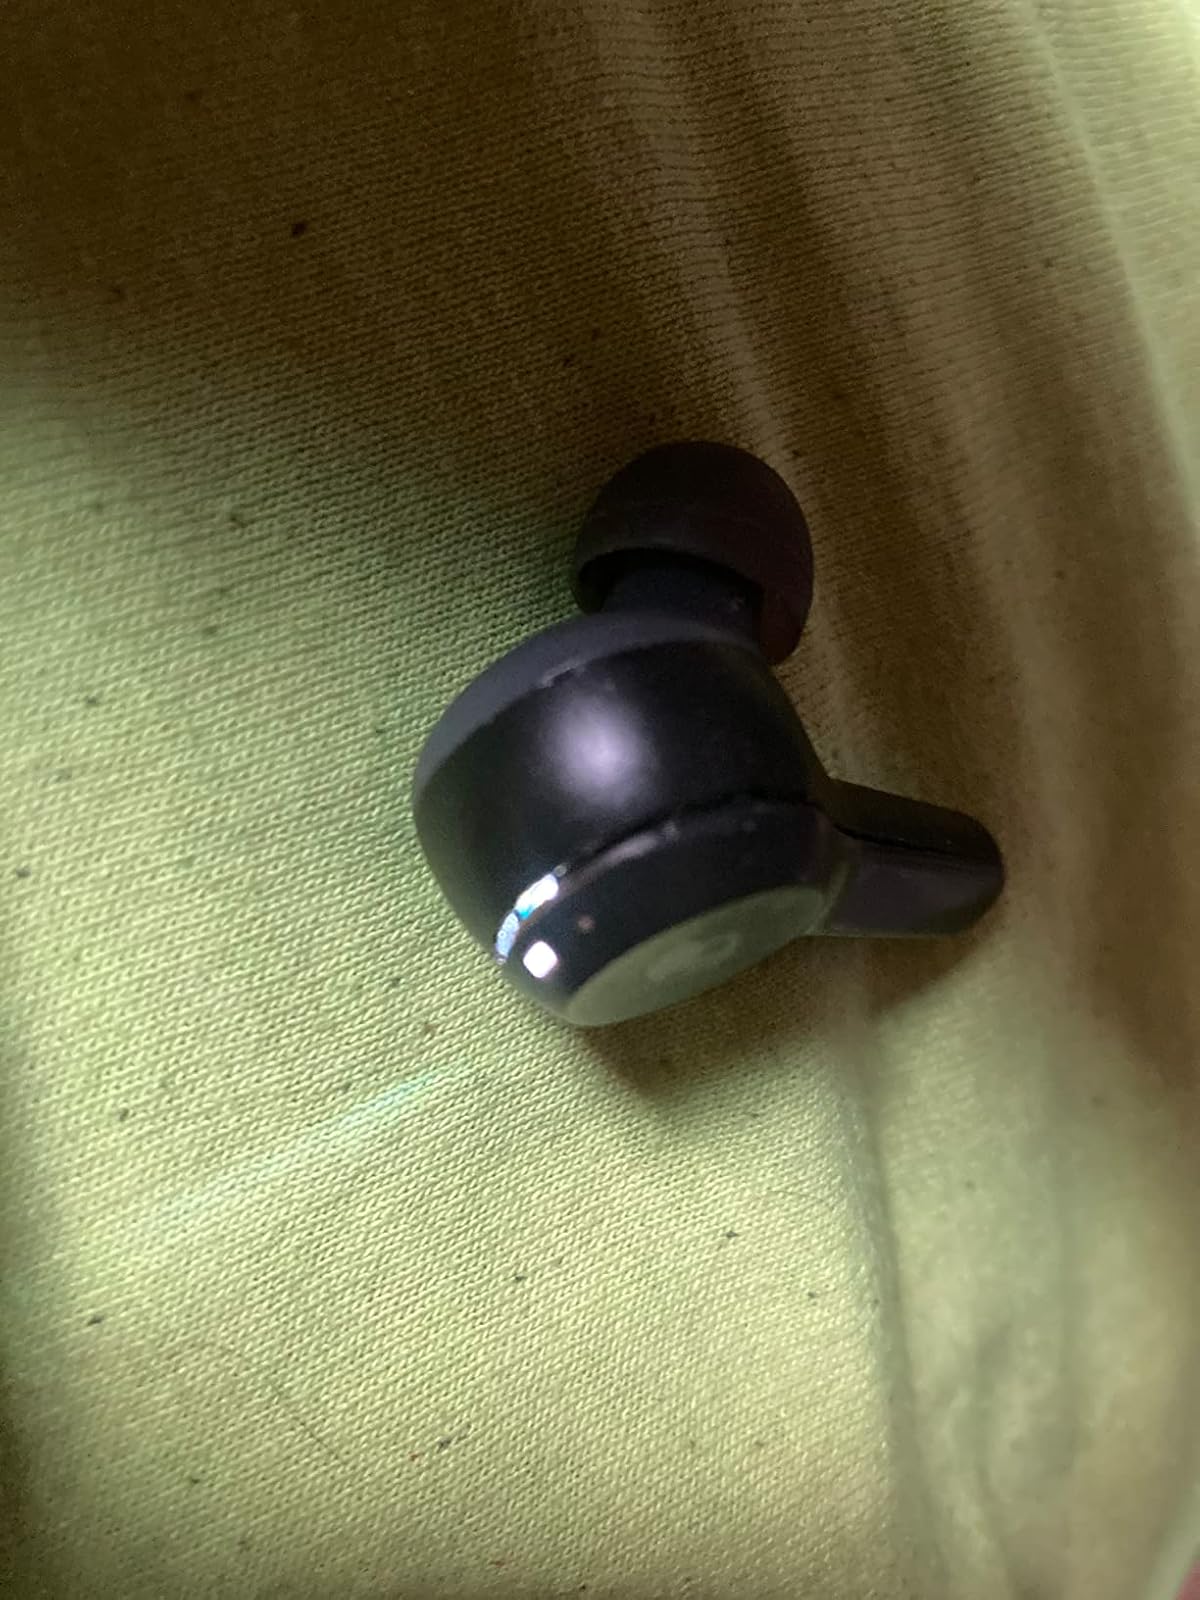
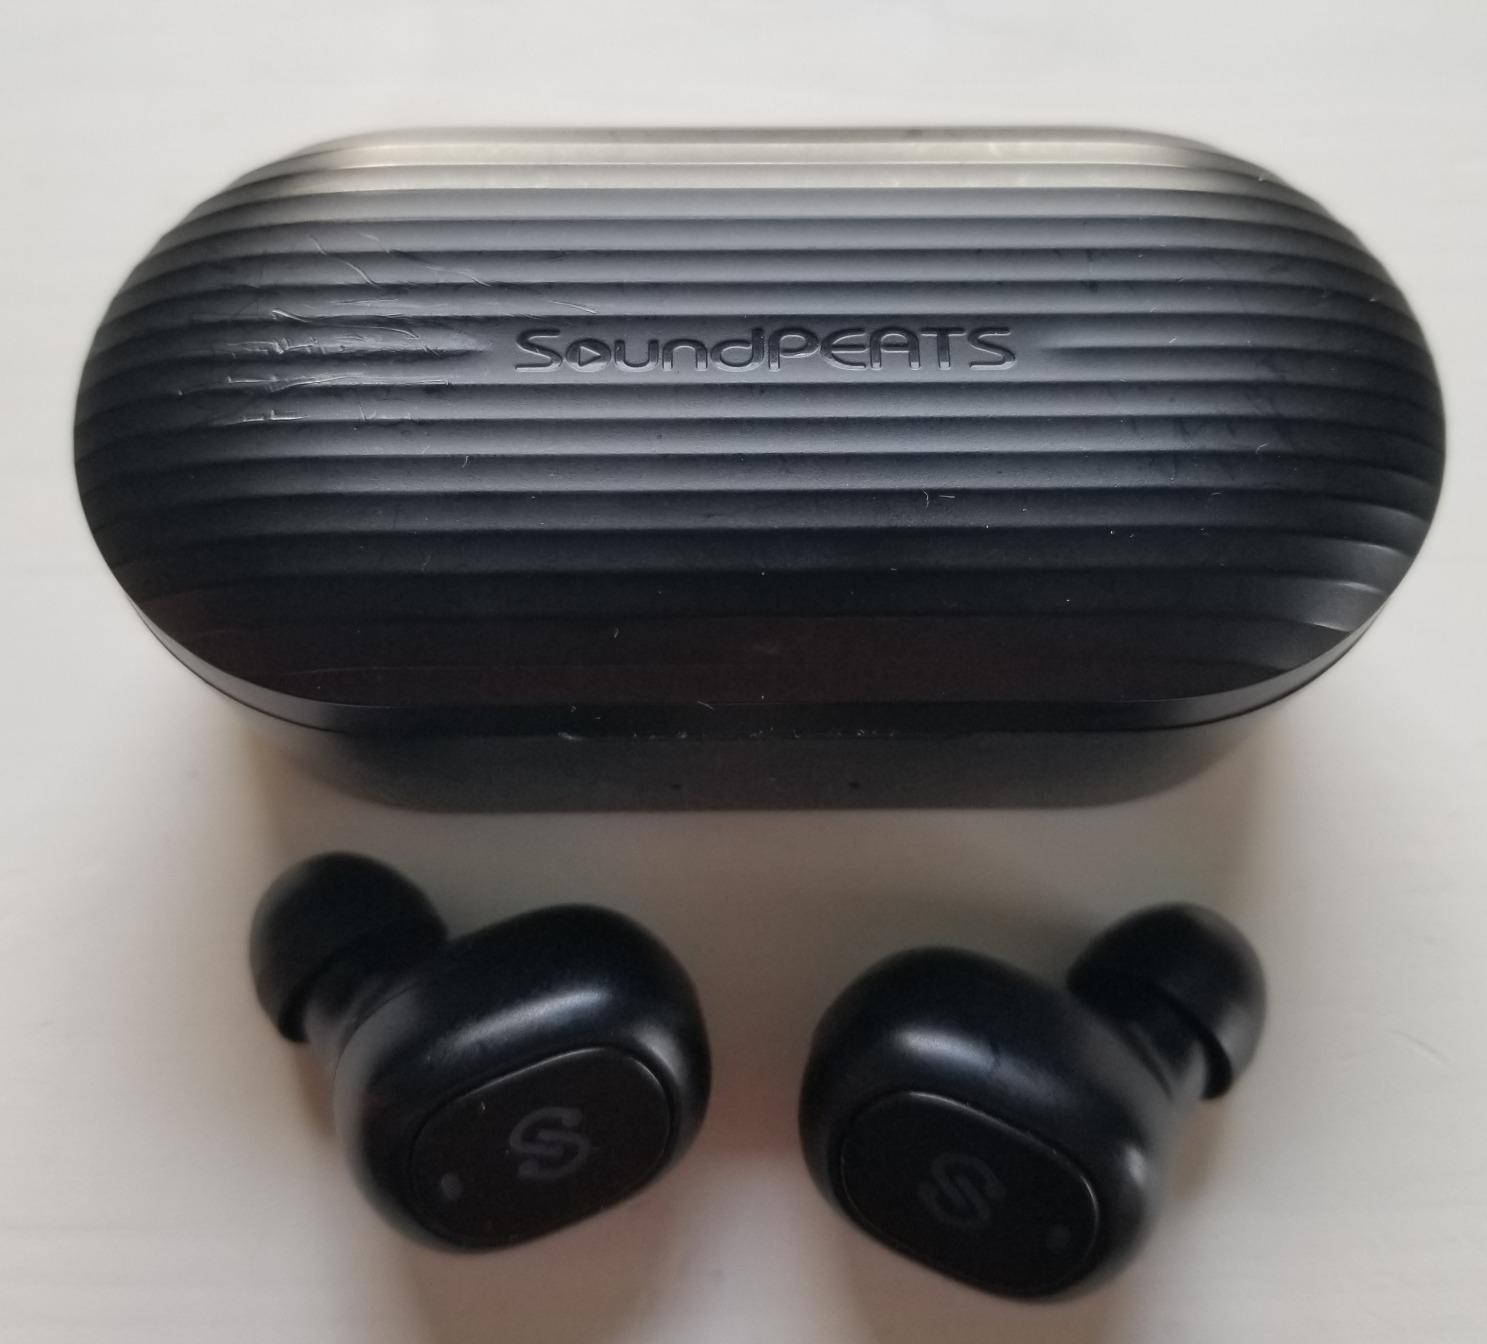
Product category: earbuds
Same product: no